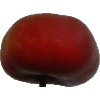
Label: Nectarine Flat 1